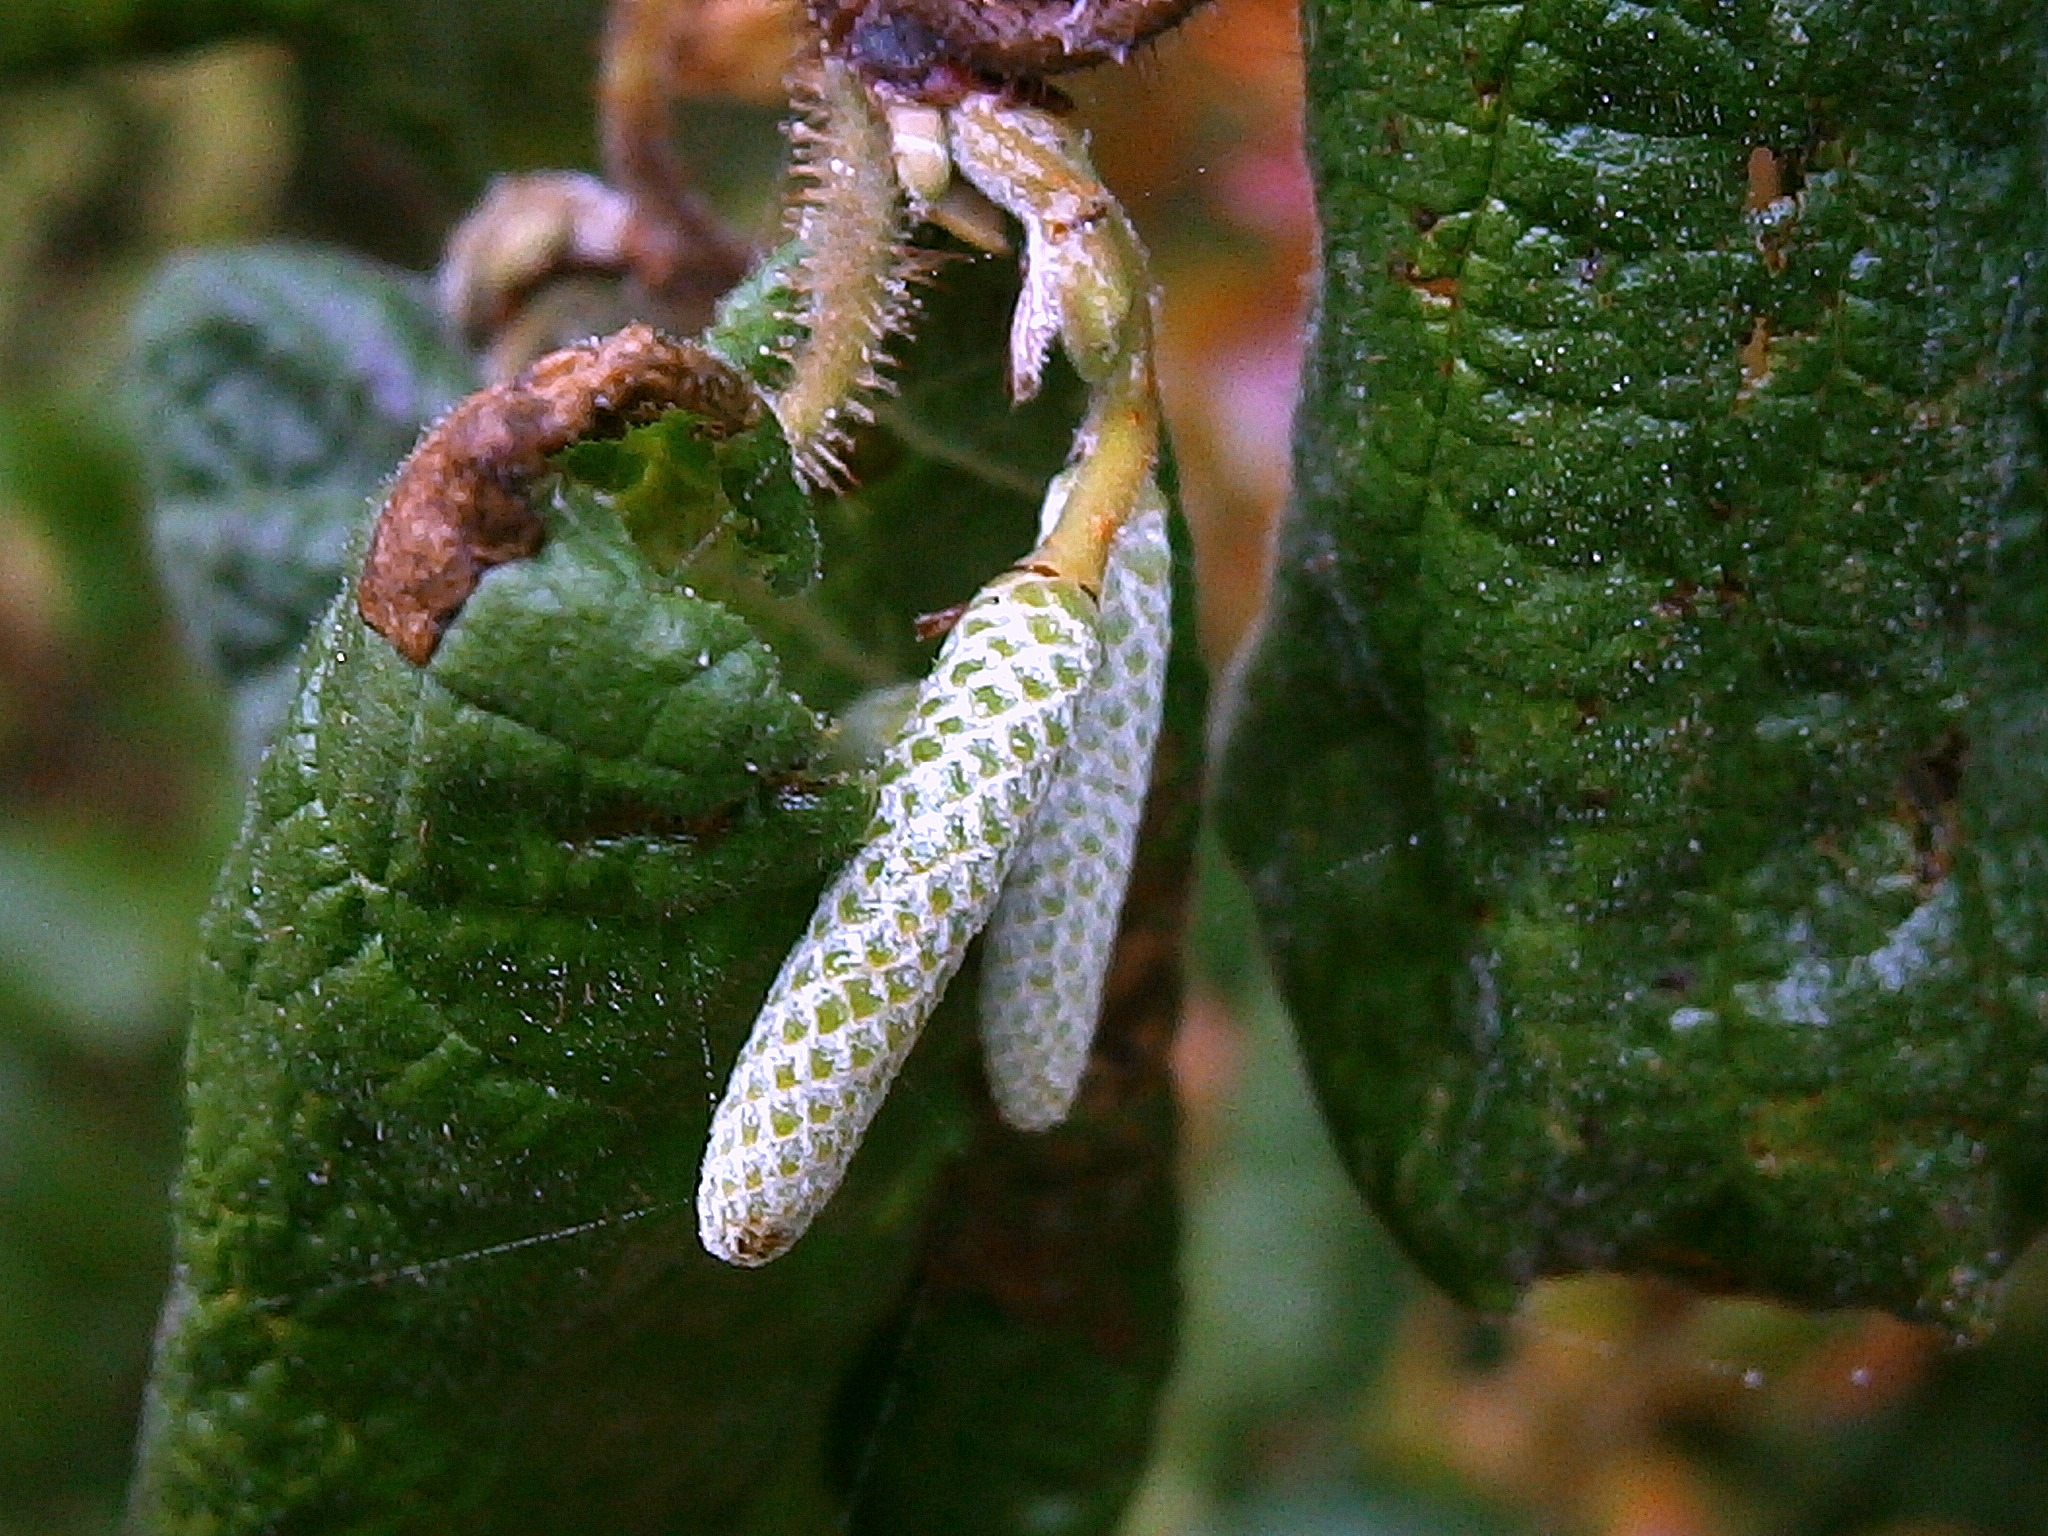
nature, plant, white, photography, leaf, flower, wildlife, bush, green, insect, pasture, botany, garden, close, flora, fauna, invertebrate, close up, shrub, engine, ornamental shrub, hazelnut, macro photography, panicle, spiere